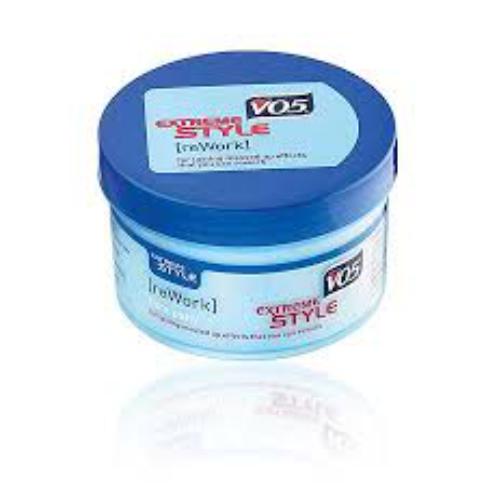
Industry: Necessities